Mentorship

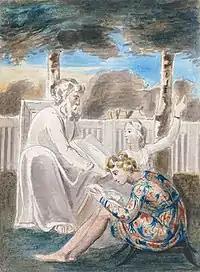
William Blake's "Age Teaching Youth", a Romantic image of mentorship

The word was inspired by the character Mentor in Homer's "Odyssey". Although the Mentor in the story is portrayed as a somewhat ineffective old man, the goddess Athena assumes his appearance to guide young Telemachus in his time of difficulty.